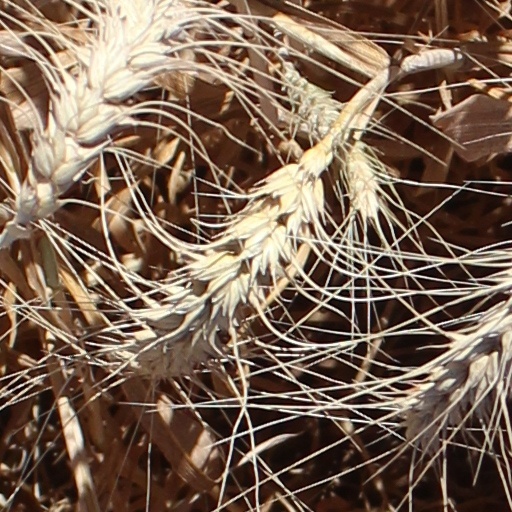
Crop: wheat